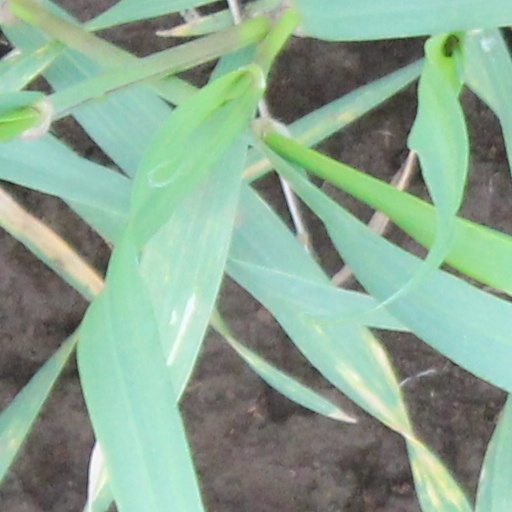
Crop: wheat